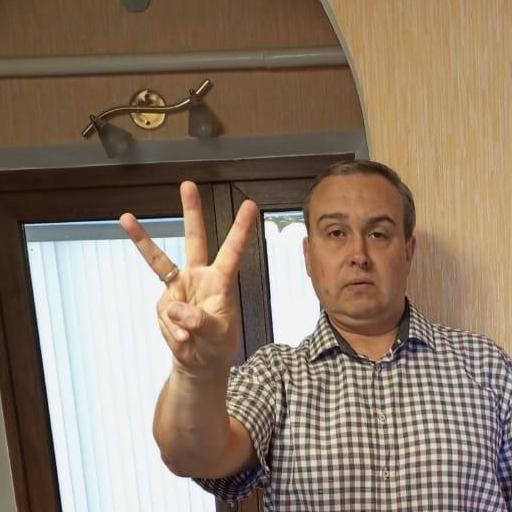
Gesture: three